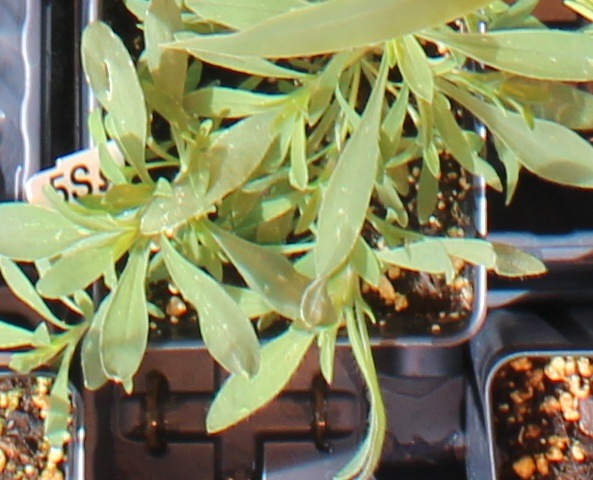
Label: Kochia